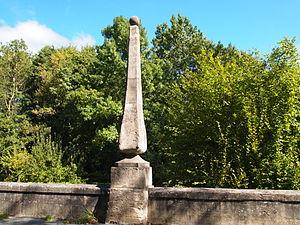
Pyramide sur le pont de l'Antenne à Saint-Sulpice de Cognac en Charente